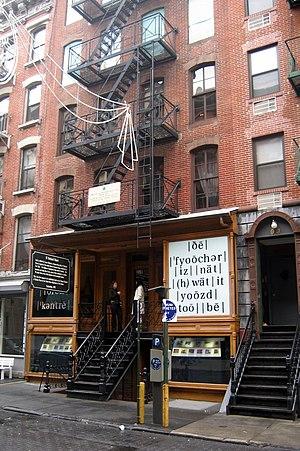
Les National Historic Landmarks de New York sont les sites historiques d'intérêt national de la ville de New York aux États-Unis.